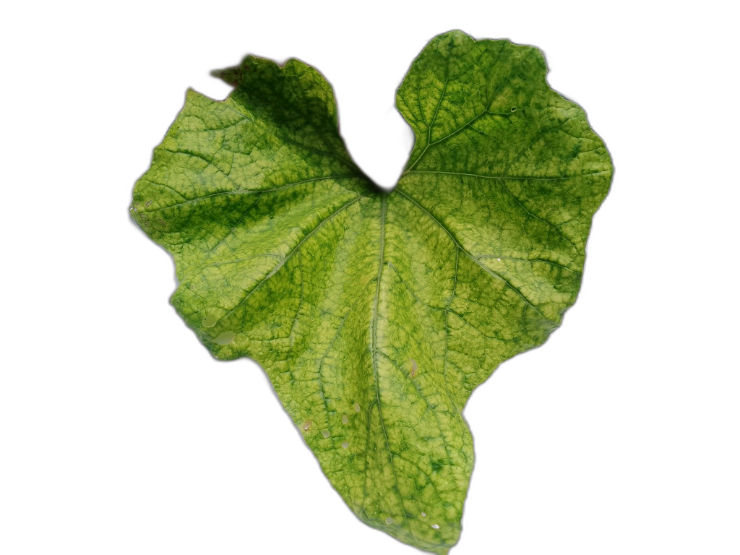
Crop: Zucchini
Label: Healthy